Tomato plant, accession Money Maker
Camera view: horizontal (90 deg, fisheye); turntable rotation: 150 degrees
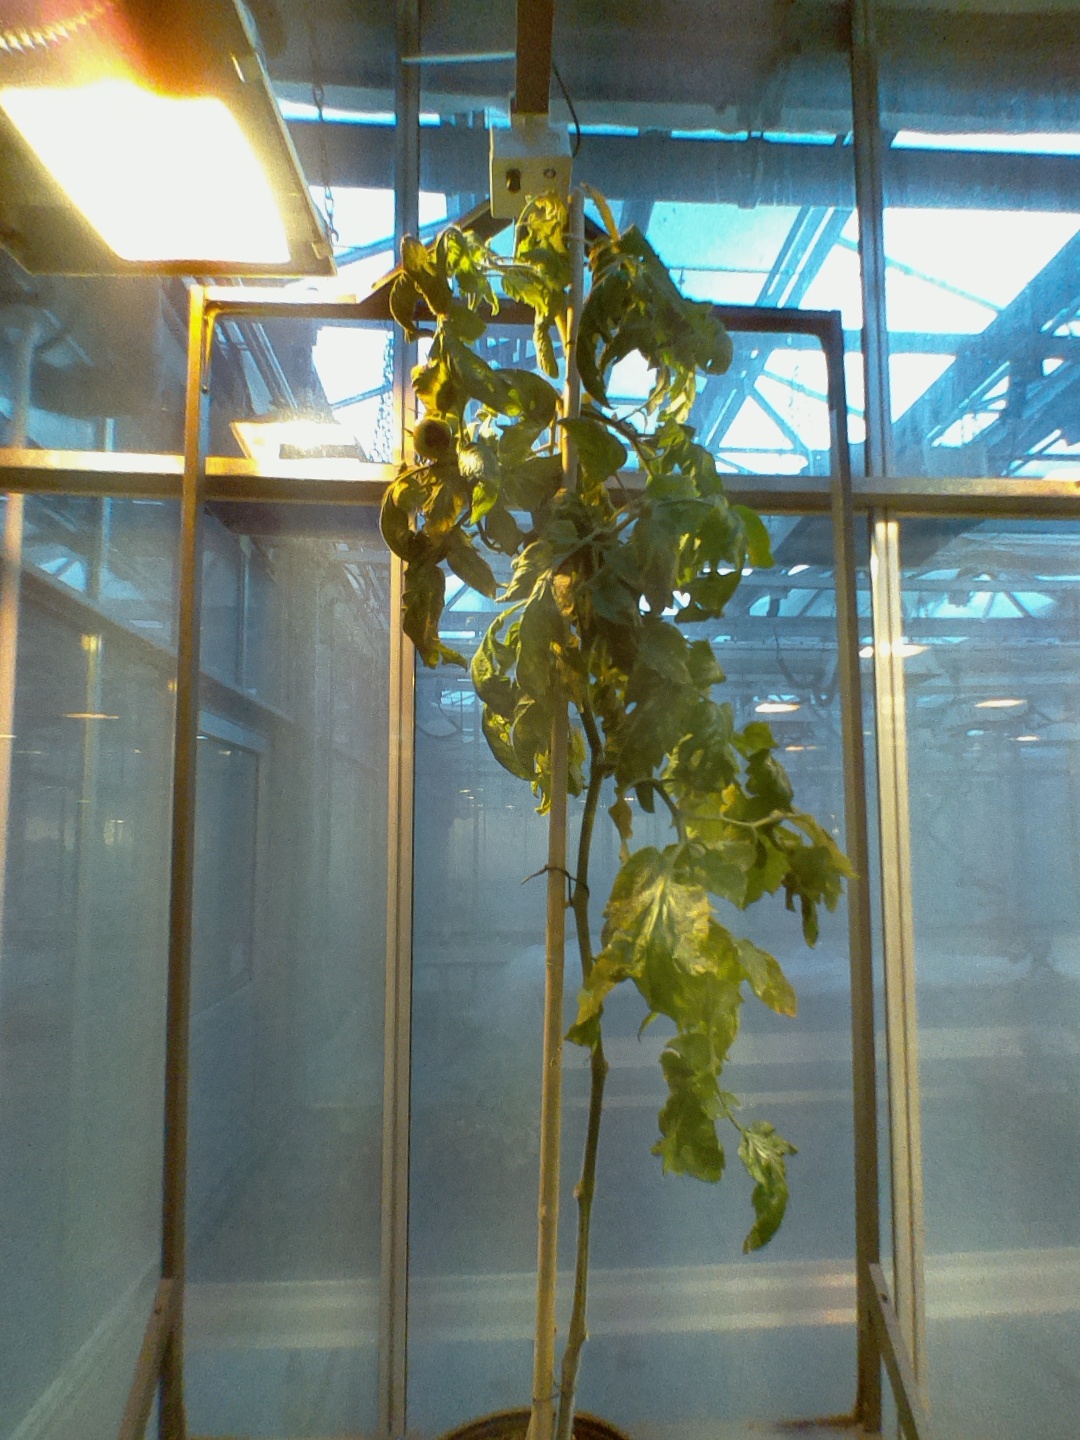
BBCH growth stage 76: 60%-70% of final fruit size